Gunpowder empires

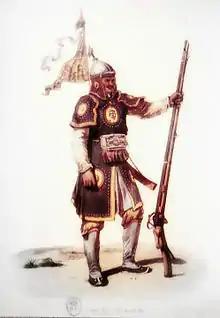
A soldier from the Qianlong era, holding an arquebus.

The three Islamic gunpowder empires are known for their quickly gained success in dominating the battle fields using their newly acquired firearms and techniques. East Asian powers and their military success are commonly overlooked in this subject due to the success of not only the Islamic empires, but also European empires. The success and innovation of gunpowder combat in East Asia, however, are worth mentioning in the same context as that of the Islamic gunpowder empires for their military advancements.